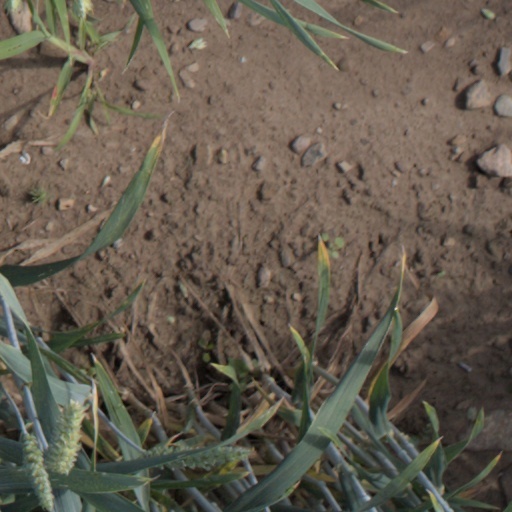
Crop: wheat